Barbad Award

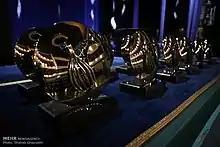
Barbad award

Barbad Award is a statue awarded to the winners of the competitive section of Iran's most prestigious music festival, the Fajr International Music Festival. This award was added to the festival from the 31st Fajr International Music Festival.